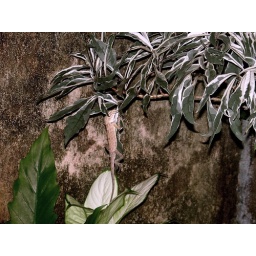
Species of Calotes doze in the night attached to house plants